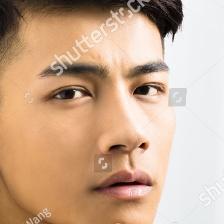
Label: faces